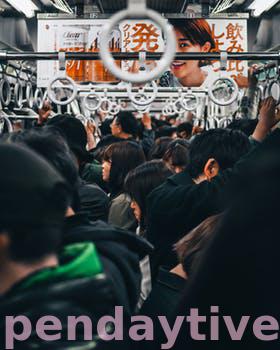
Label: Watermark